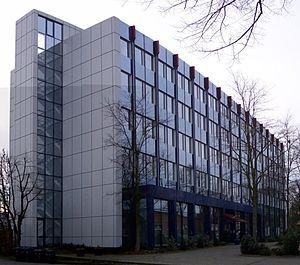
La Schmitz Cargobull AG est un constructeur allemand de semi-remorques, de carrosseries et de remorques. La direction de l'entreprise se trouve à Horstmar, le siège de la société juste à côté d'Altenberge dans le Land de la Rhénanie-du-Nord-Westphalie. L'entreprise familiale a employé pendant l'exercice 2014/2015, 4 920 personnes, avec un chiffre d'affaires de 1,589 milliard d'euros, et est ainsi le numéro Un en Europe. Les actionnaires sont à parts égales, les familles Dʳ Heinz Schmitz, Peter Schmitz et Bernd Hoffmann.